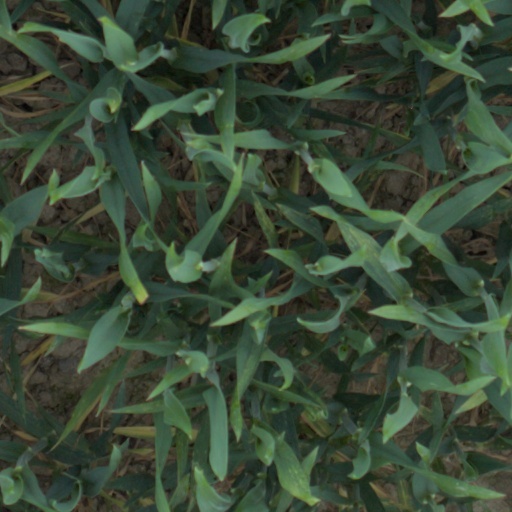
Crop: wheat